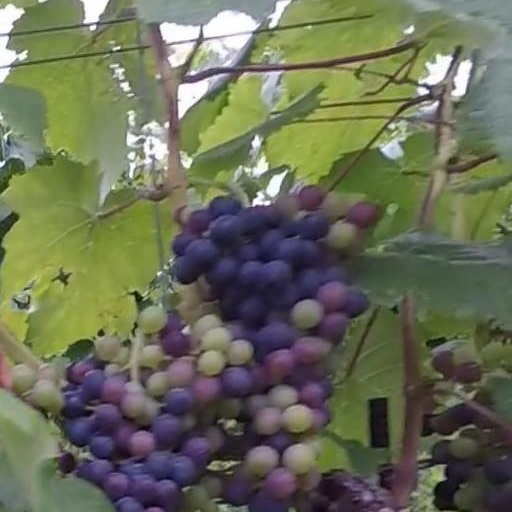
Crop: grape